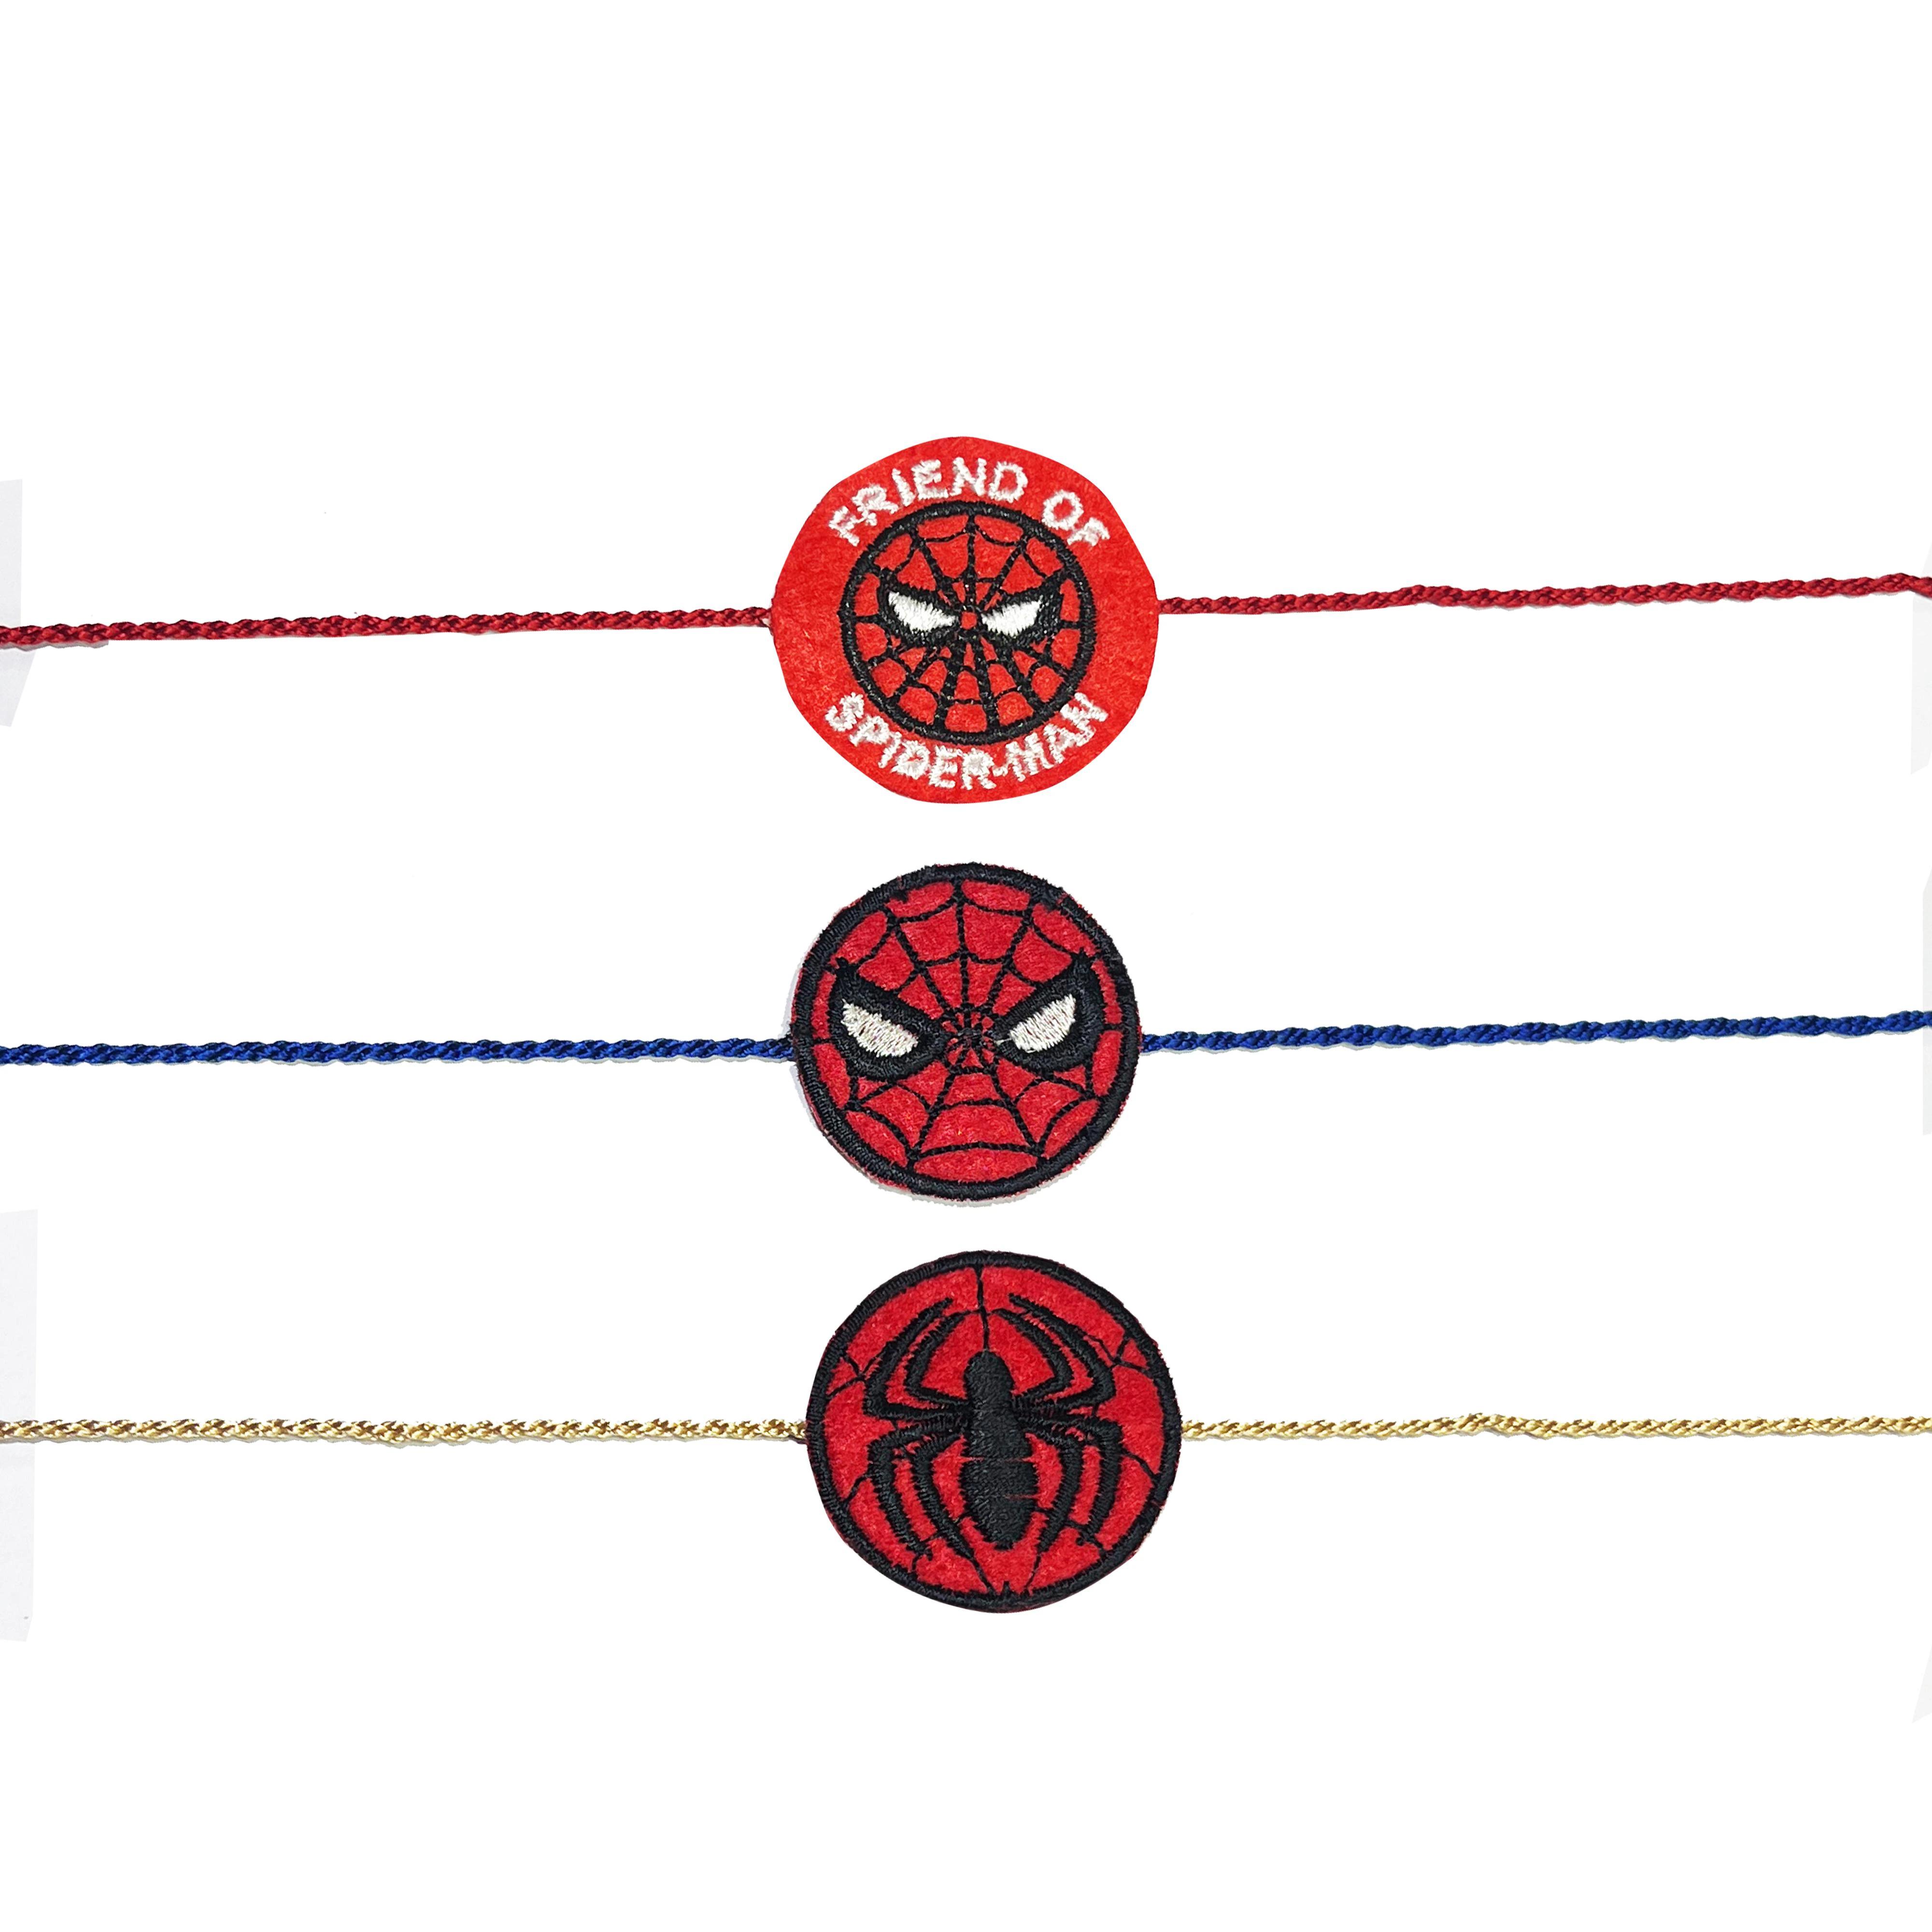
The Stone Aisle Marvel Avengers Set of 3 Rakhis for Brothers - Official Superhero Rakhi Collection for Raksha Bandhan
Type: Rakhis
Brand: The Stone Aisle
Price: Rs. 329
 Celebrate Raksha Bandhan with the Marvel Avengers Set of 3 Rakhis, a perfect collection for brothers who are passionate about superheroes. This officially licensed set features three distinct rakhis, each adorned with the emblem of a beloved Avenger: Iron Man, Captain America, and Thor.Crafted with meticulous attention to detail, these rakhis are vibrant and durable, made from high-quality materials that ensure they remain a treasured keepsake. The adjustable threads provide a comfortable fit for wrists of all sizes, making them perfect for brothers of any age.
Features: Official Marvel Merchandise: Celebrate Raksha Bandhan with this exclusive set of 3 Marvel Avengers rakhis, featuring iconic superhero designs.,Diverse Superhero Designs: Each rakhi in the set showcases a different Avenger, including Iron Man, Captain America, and Thor, allowing your brother to choose his favorite.,Premium Quality: Made with high-quality materials, these rakhis are designed to be vibrant and durable, ensuring they last as a cherished keepsake.,Adjustable and Comfortable: The adjustable threads provide a perfect fit for wrists of all sizes, making them suitable for brothers of any age.,Collector’s Edition Packaging: Comes in special Marvel-themed packaging, making it an ideal gift for Raksha Bandhan and a must-have for any Marvel fan.